1922 Copa del Rey final

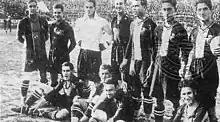
Team of Barcelona in 1922

The 1922 Copa del Rey Final was the 22nd final of the Spanish cup competition, the Copa del Rey. The final was played at Campo de Coia, in Vigo, on 14 May 1922. Barcelona easily defeated Real Unión 5–1 and won their fifth title. The Catalan goals were scored by Ramón Torralba, Josep Samitier, Paulino Alcántara (2) and Clemente Gràcia.